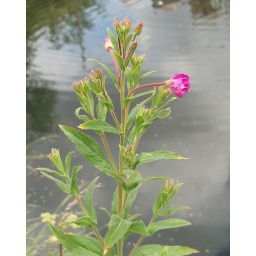
Wild flower pink by the canal - found while out looking for pinks